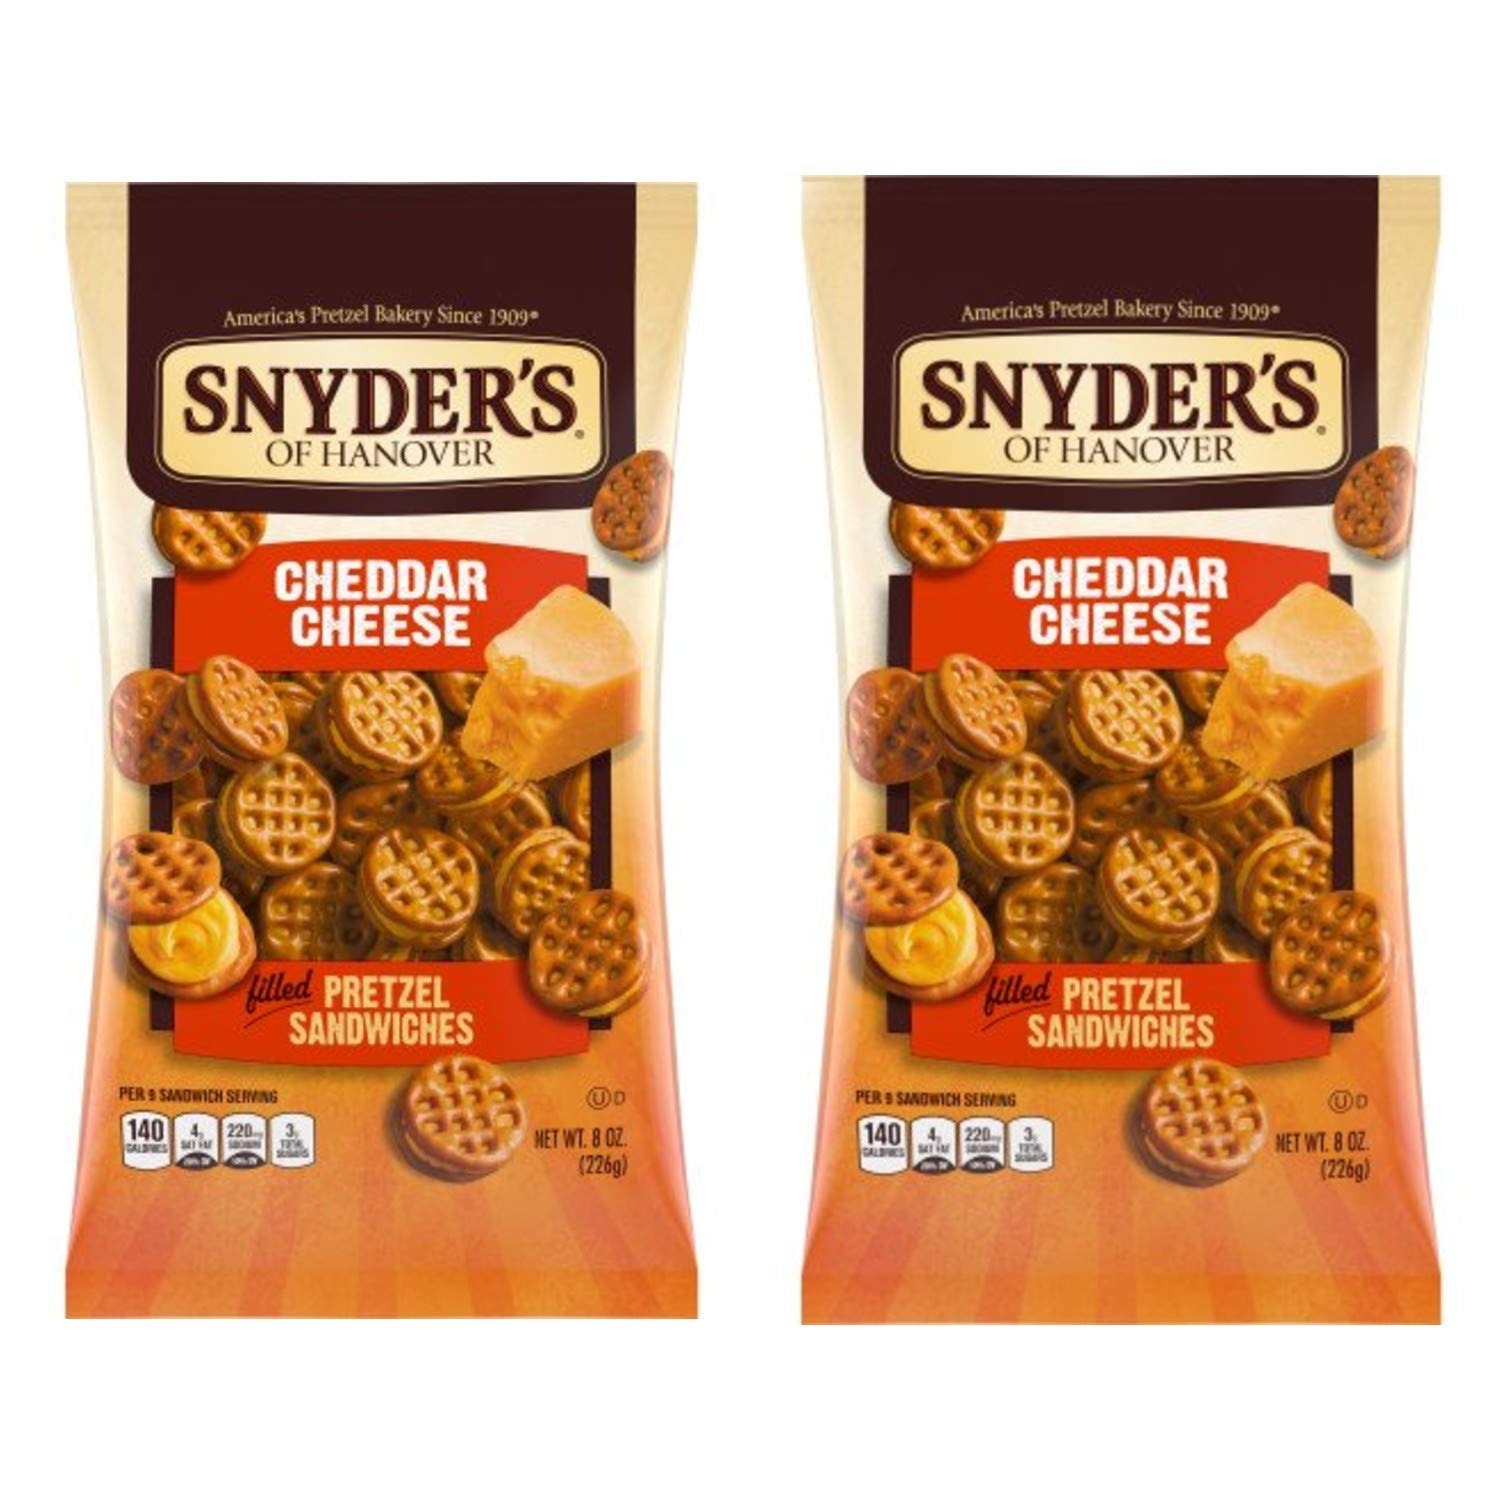
Item Name: Snyder's of Hanover Pretzel Sandwiches - Cheddar Cheese - 8 oz - 2 Pack
Value: 16.0
Unit: Ounce

Price: 10.31